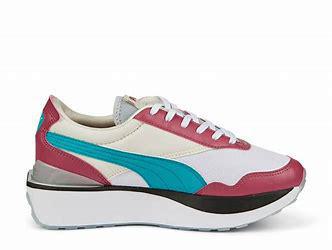
Brand: Puma
Model: Cruise Rider